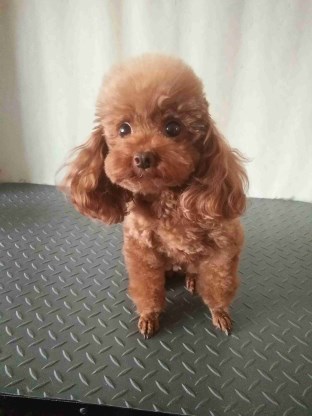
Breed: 7449-n000128-teddy